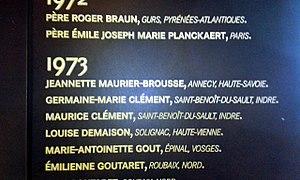
1973- Jeannette Maurier-Brousse- Mur des justes - Memorial shoah- Paris
Jeanne Brousse née Maurier, dite Jeannette, née le 12 avril 1921 à Saint-Pierre-de-Curtille dans le département de la Savoie et morte le 19 octobre 2017 à Annecy, est une résistante française durant la Seconde Guerre mondiale et une Juste parmi les nations.